Songadh Fort

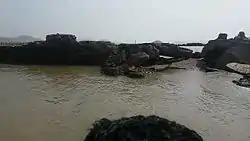
Songadh Fort

Songadh fort is a 16th-century fort in Songadh town of Tapi district, Gujarat, India. The fort gots its name from the Gujarati language terms "son" (gold) and "gadh" (fort). It is located near the Tapi River Ukai Dam at an elevation of 112 meters above sea level.Thingle Sardar of Raigan Subhya of Nawapur captured this fort during the Uprising of 1857 with the Bhil army while marching towards Surat but was stopped here by the British forces.